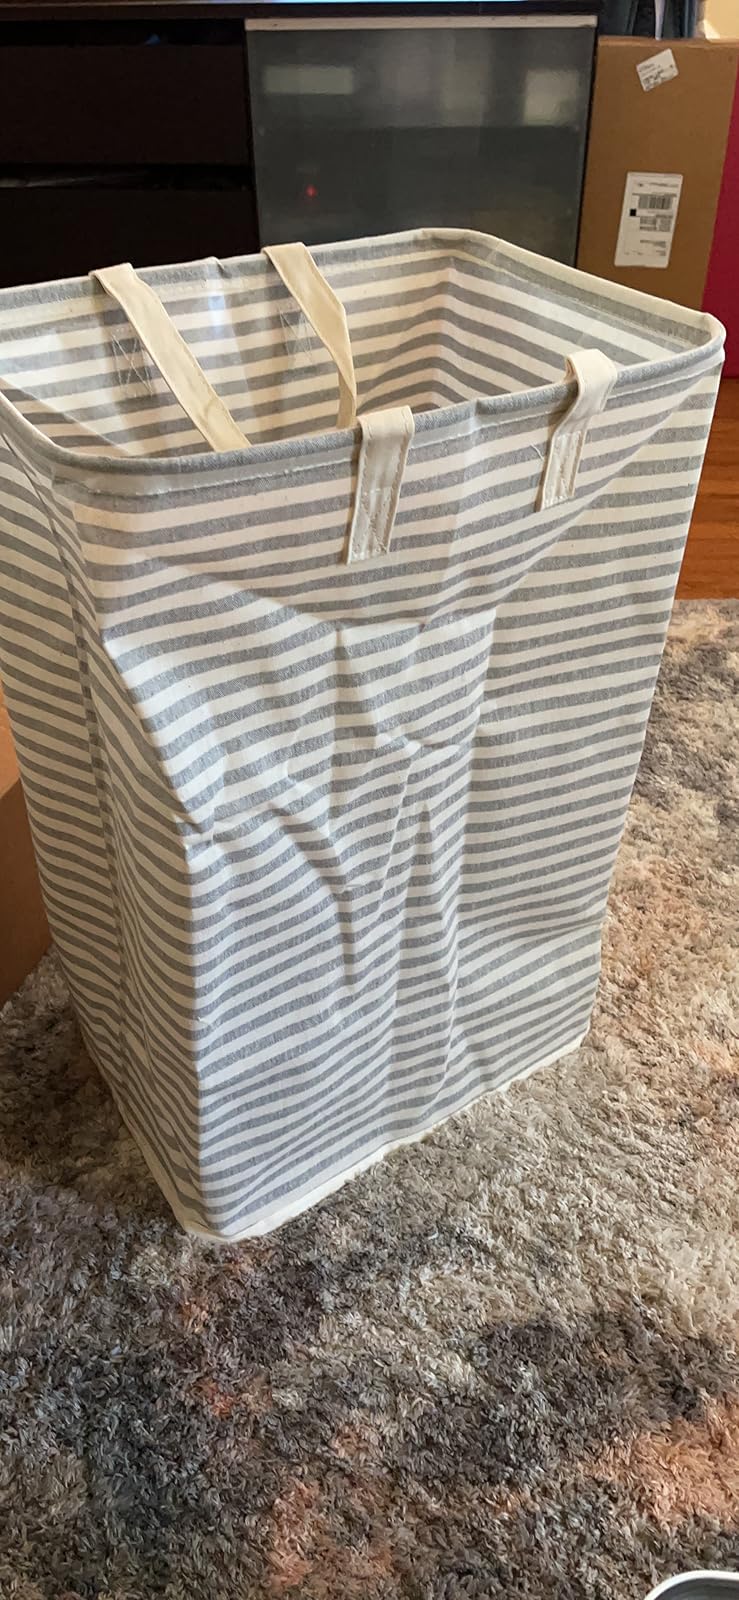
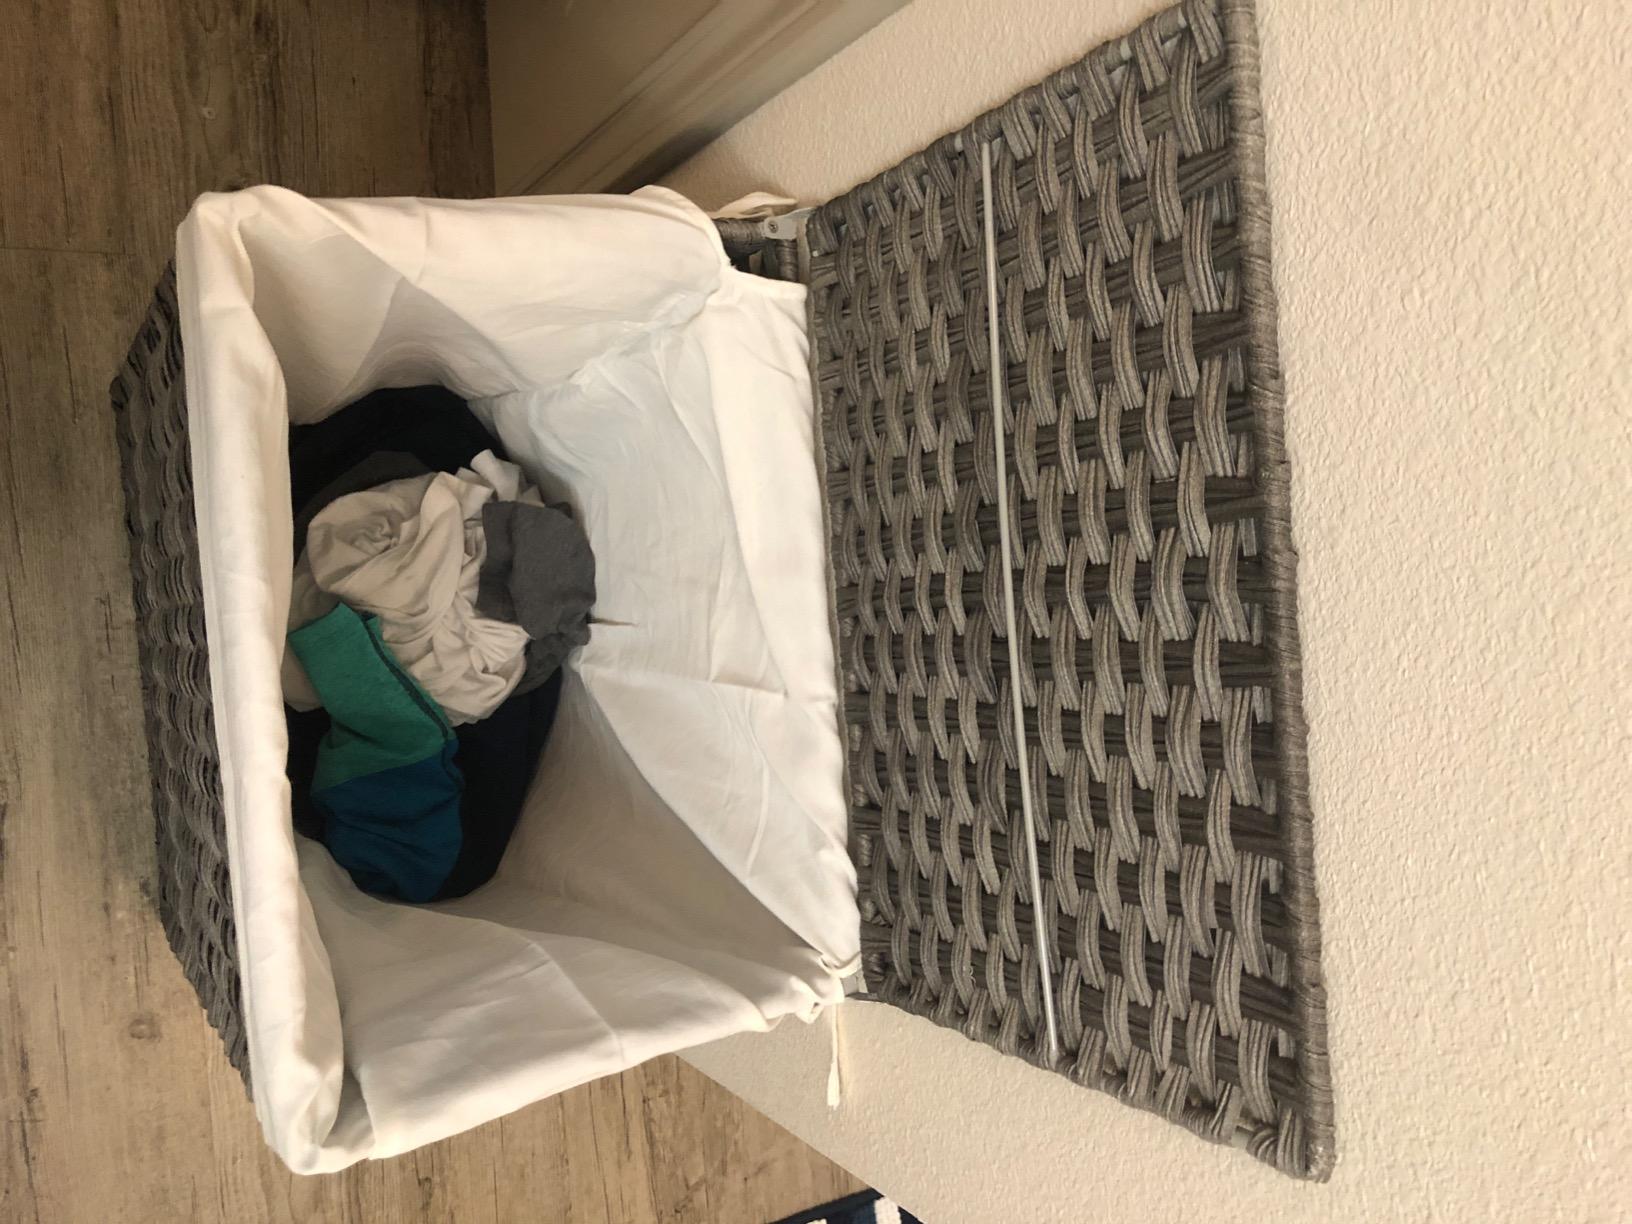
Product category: items_hamper
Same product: no